Super Chief

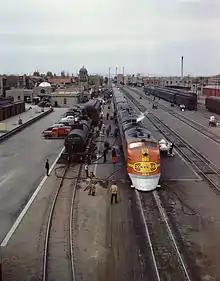
"Super Chief" being serviced at Albuquerque, New Mexico, in March 1943. A headlight "blackout shield" was a wartime Civil Defense requirement on trains running to the Pacific Coast.

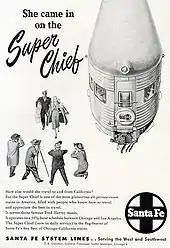
Ad describing the Super Chief features

The Santa Fe intended the "Super Chief" to be the latest in a long line of luxury Chicago–Los Angeles trains wedded to the latest in railroad technology. In the 1930s, these included air conditioning, lightweight all-metal construction, and diesel locomotion. In August 1935, the General Motors Electro-Motive Corporation (EMC) delivered two blunt-nosed diesel-electric units Nos. 1 and 1A, intended to pull the "Super Chief". Aside from an ALCO HH600 switcher at Dearborn Station in Chicago, they were the Santa Fe's first diesel-electrics and the first such trains intended for passenger service. The locomotives made their first test run with a set of Pullman cars and a dynamometer car in September 1935. The first "Super Chief" operated on May 12, 1936, with the diesels pulling air-conditioned heavyweight Pullman cars.